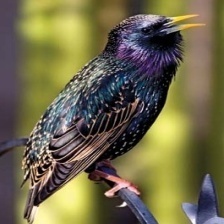
Species: COMMON STARLING
Scientific name: STURNUS VULGARIS